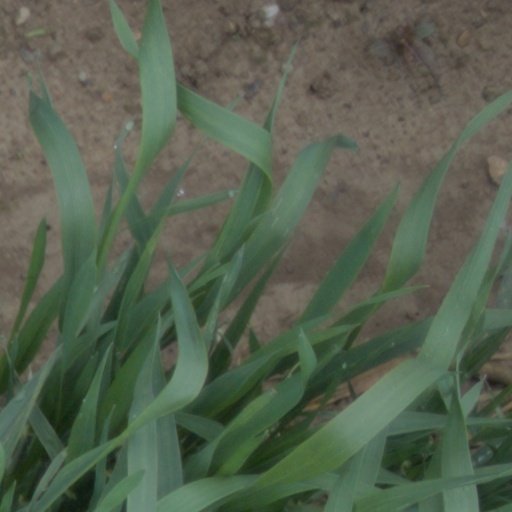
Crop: wheat